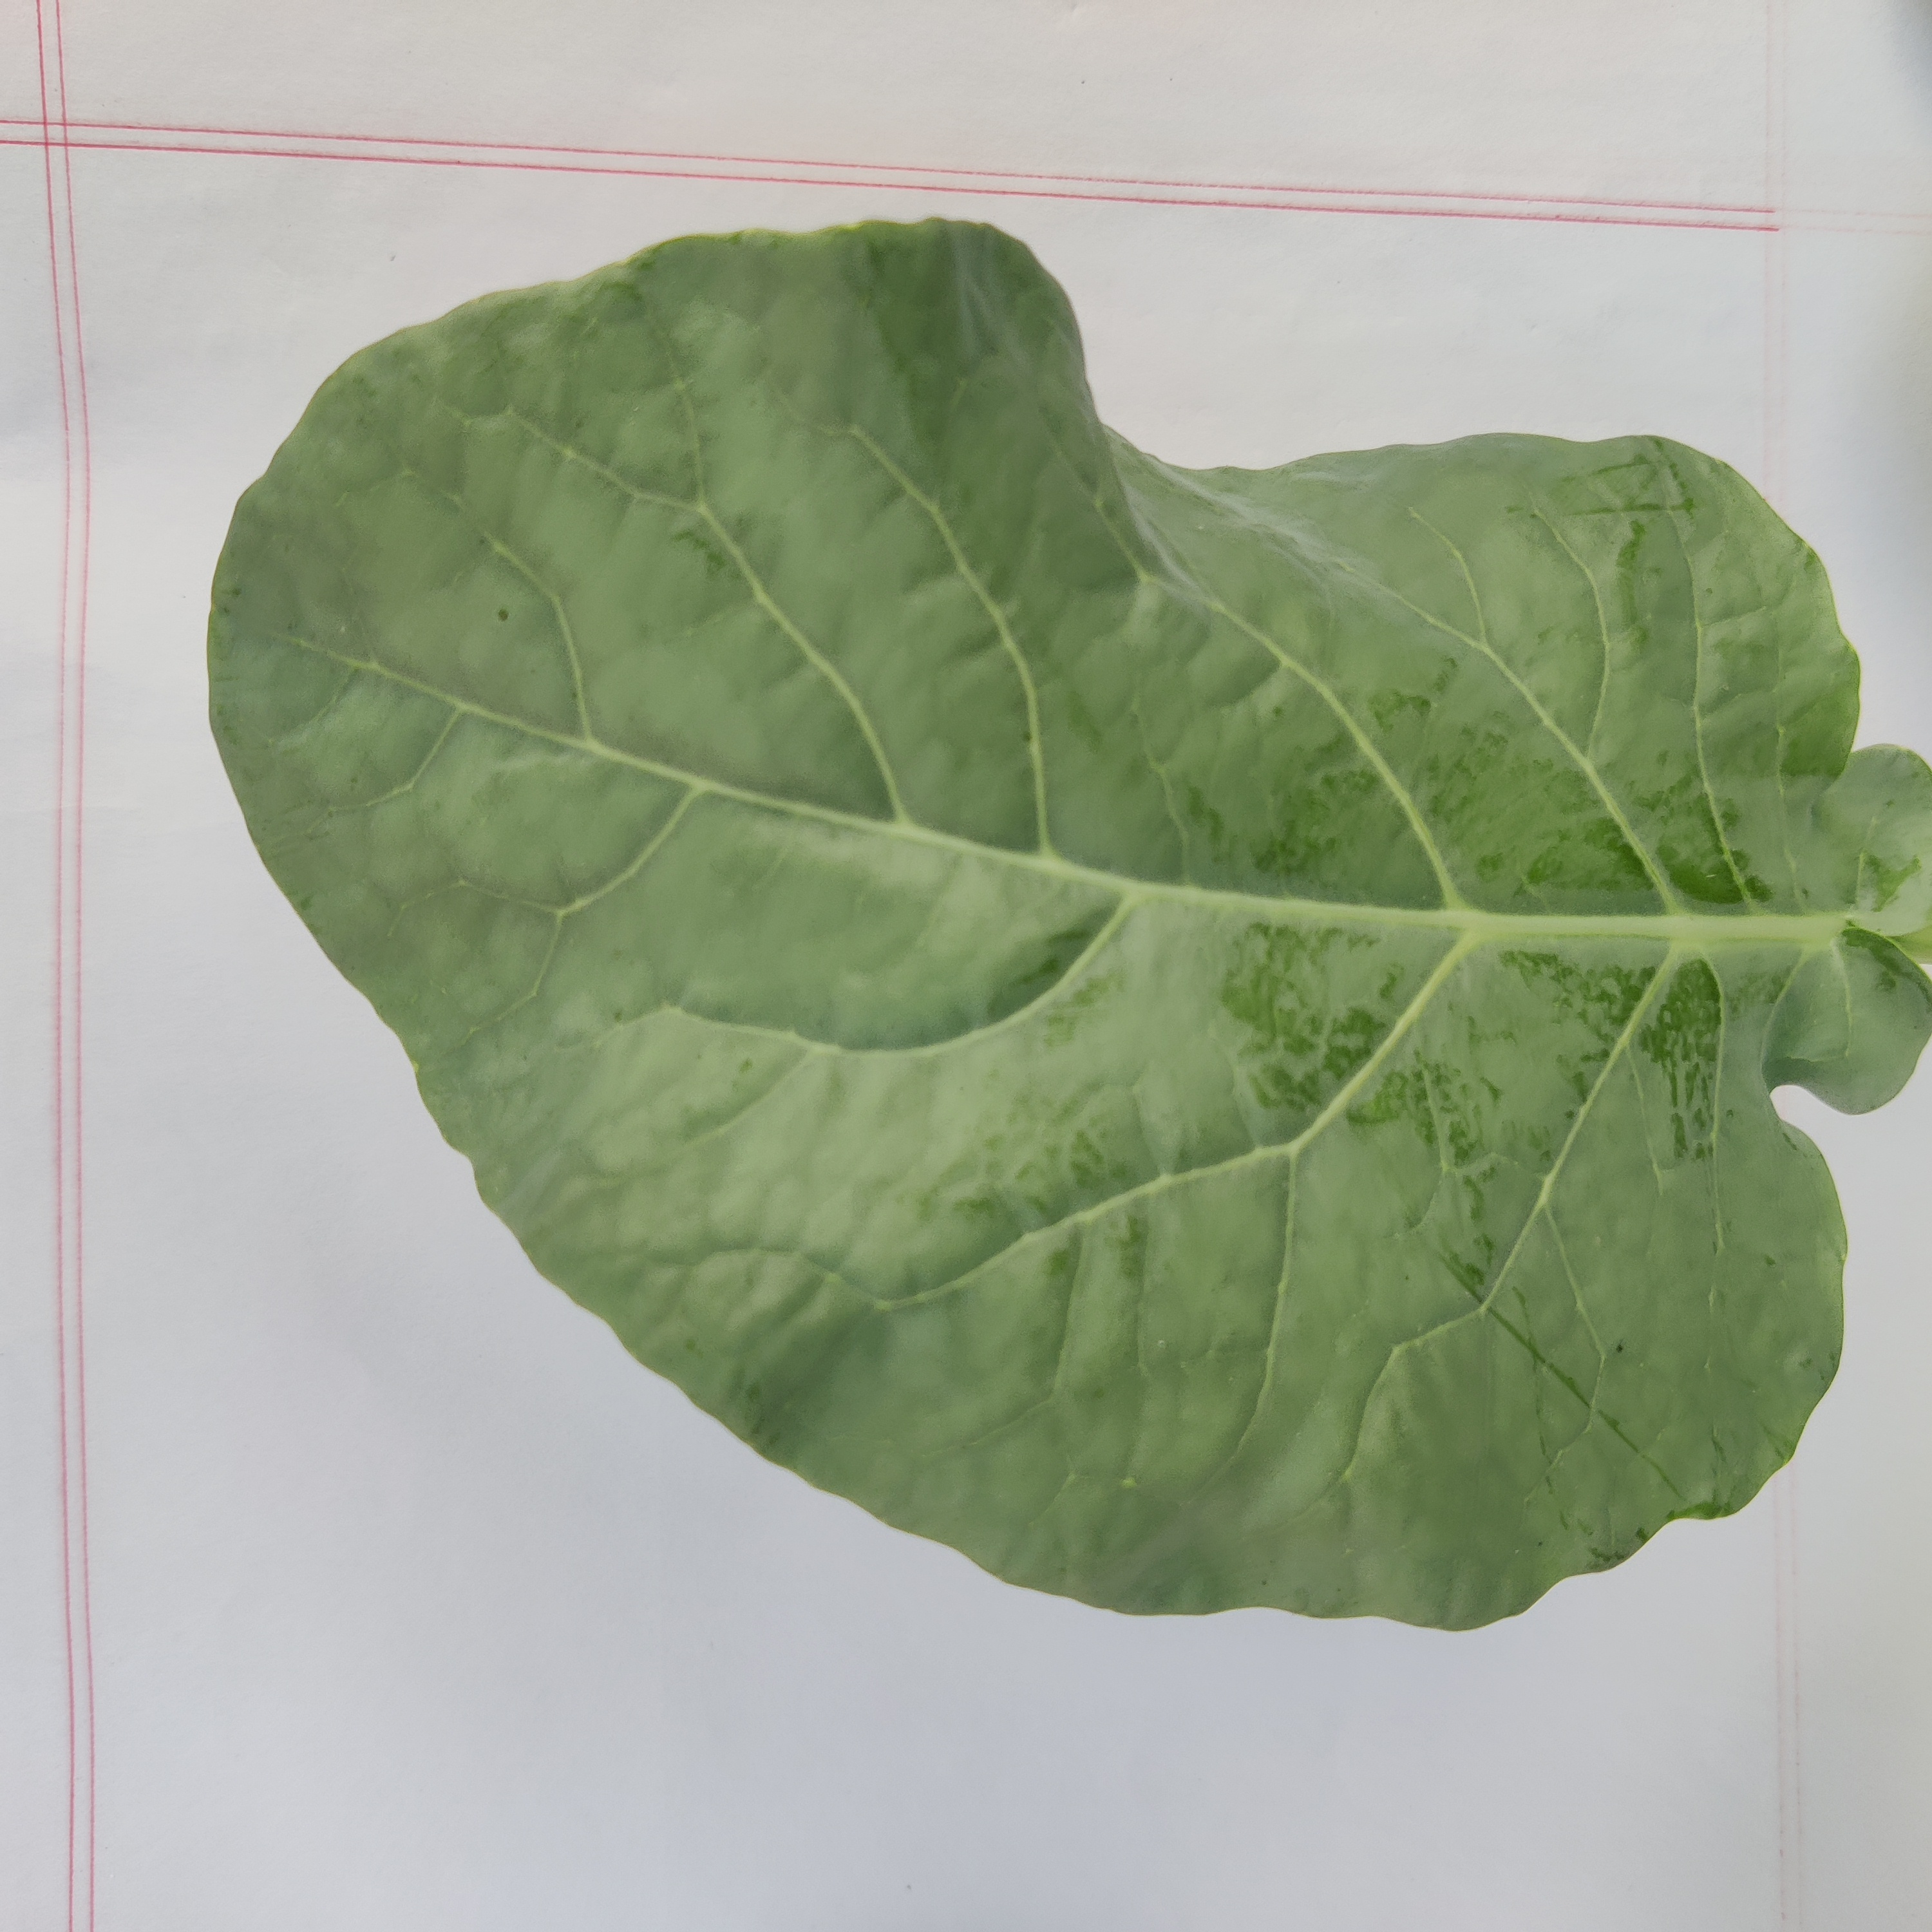
Label: Healthy